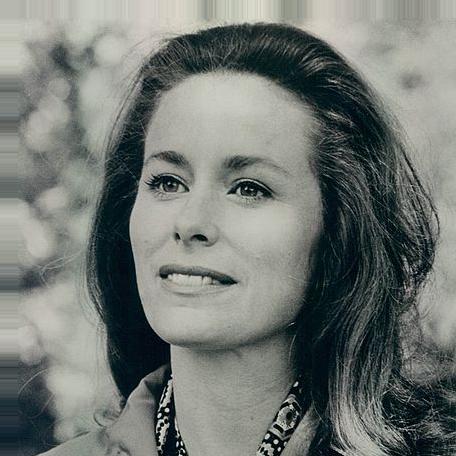
Age: 33